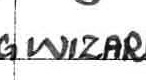
Label: Wizards